Seattle-Tacoma Shipbuilding Corporation

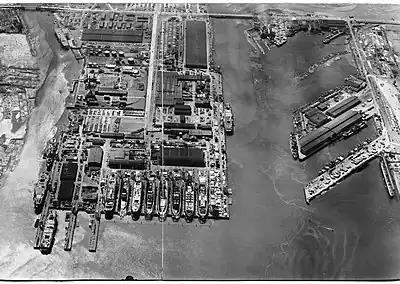

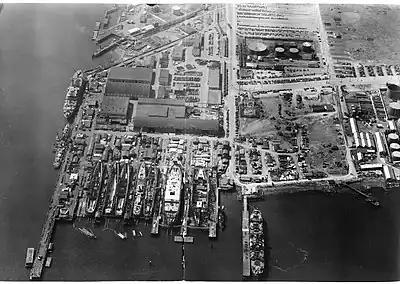

on Harbor Island in 2 separate facilities at the north end of the island. In 1918 Todd moved out of the seattle waterfront and opened a repair facility on the northwestern corner. In 1940 additional slipways were added on the northeastern end. The expansion had all 5 building ways upon initial completion (2 destroyers each). In June 1945, 5 destroyers were building, the unfinished was about to be laid down and 2 destroyer tenders ( and - eventually aborted) were using up 1 full slipway each.